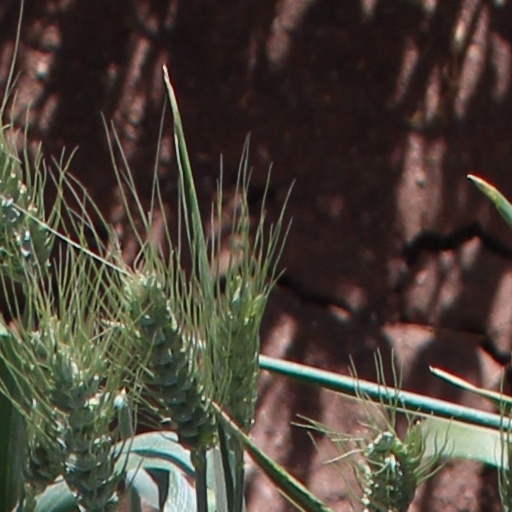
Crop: wheat